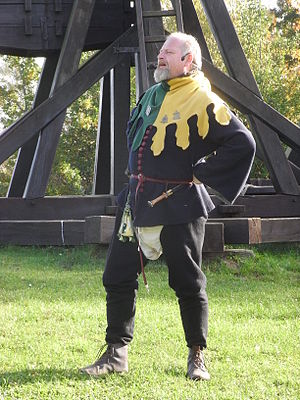
Knáttleikr / Knáttleikr i dag
Kåre Johannessen der har været med til at genskabe knáttleikr. Her set på Middelaldercentret.
Kåre Johannessen på Middelaldercentret
Knáttleikr er et gammel boldspil der blev spillet af vikingerne på Island. Spillet kendes fra de islandske sagaer og er forsøgt genskabt i moderne tid ud fra skriftlige overleveringer. Mængden af overleverede regler er dog sparsom, og dele af spillets gang er derfor ukendt. Det bliver spillet på visse colleges i USA.